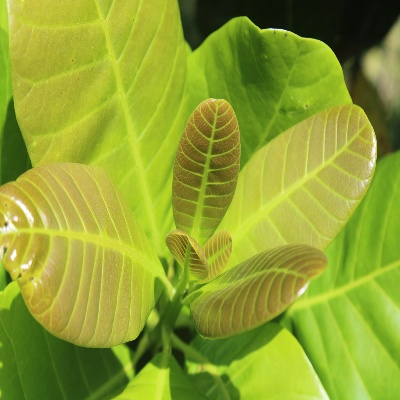
Crop: Cashew
Condition: healthy